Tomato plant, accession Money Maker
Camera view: vertical (180 deg); turntable rotation: 120 degrees
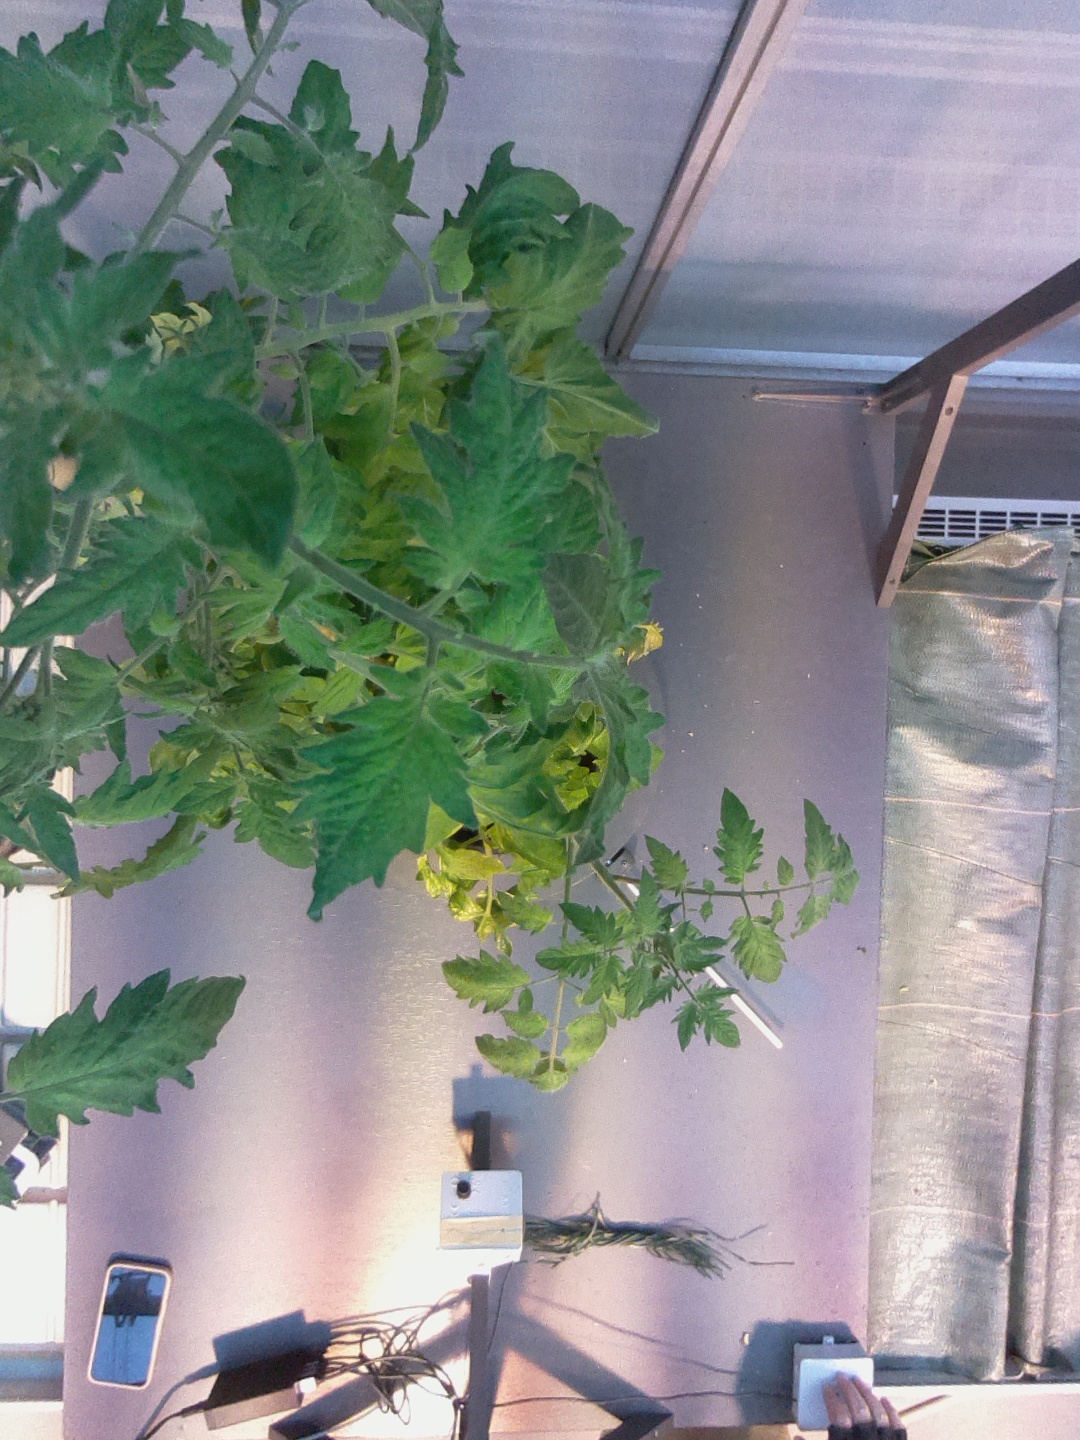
BBCH growth stage 70: Fruits at the main stem or branches visibles